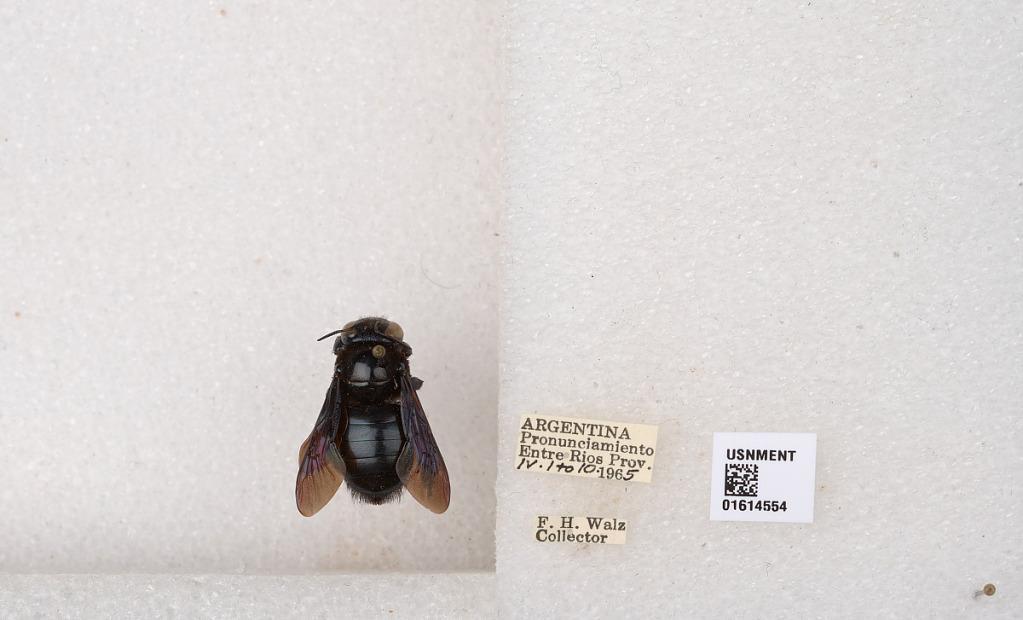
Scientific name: Xylocopa (Schonnherria) macrops Lepeletier
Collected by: F. Walz
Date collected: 1965-4-1
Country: Argentina
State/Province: Entre Rios
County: Uruguay
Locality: Pronunciamiento